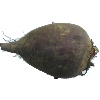
Label: Beetroot 1